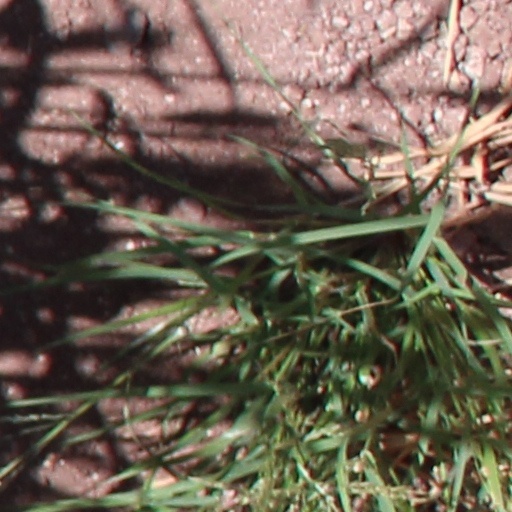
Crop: wheat